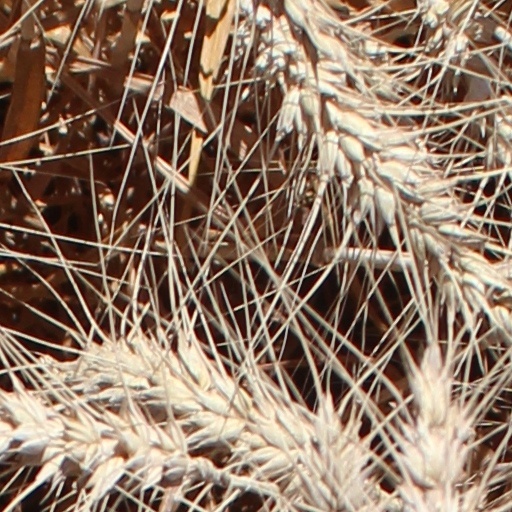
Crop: wheat